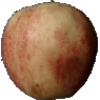
Label: Apple Red 3